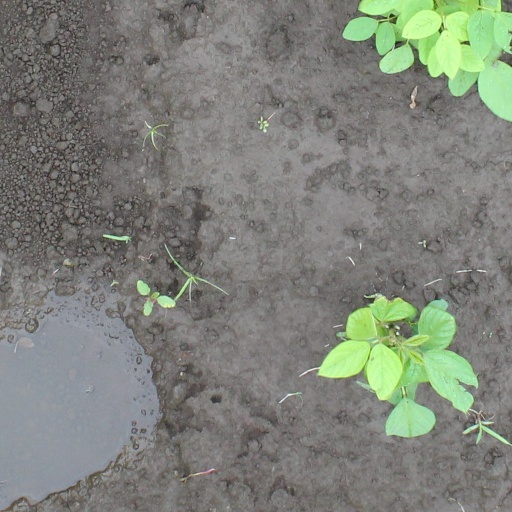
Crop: soybean